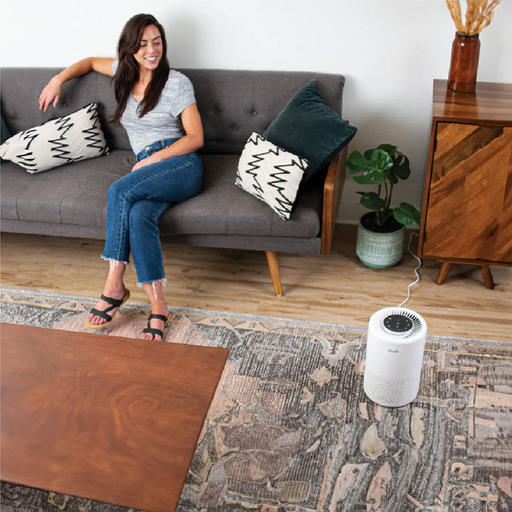
קטגוריה: מחדשים את הבית
תיאור: מטהר אוויר חכם עם שליטה באפליקצייה
דגם: CORE-200S